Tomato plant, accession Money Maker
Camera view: vertical (180 deg); turntable rotation: 150 degrees
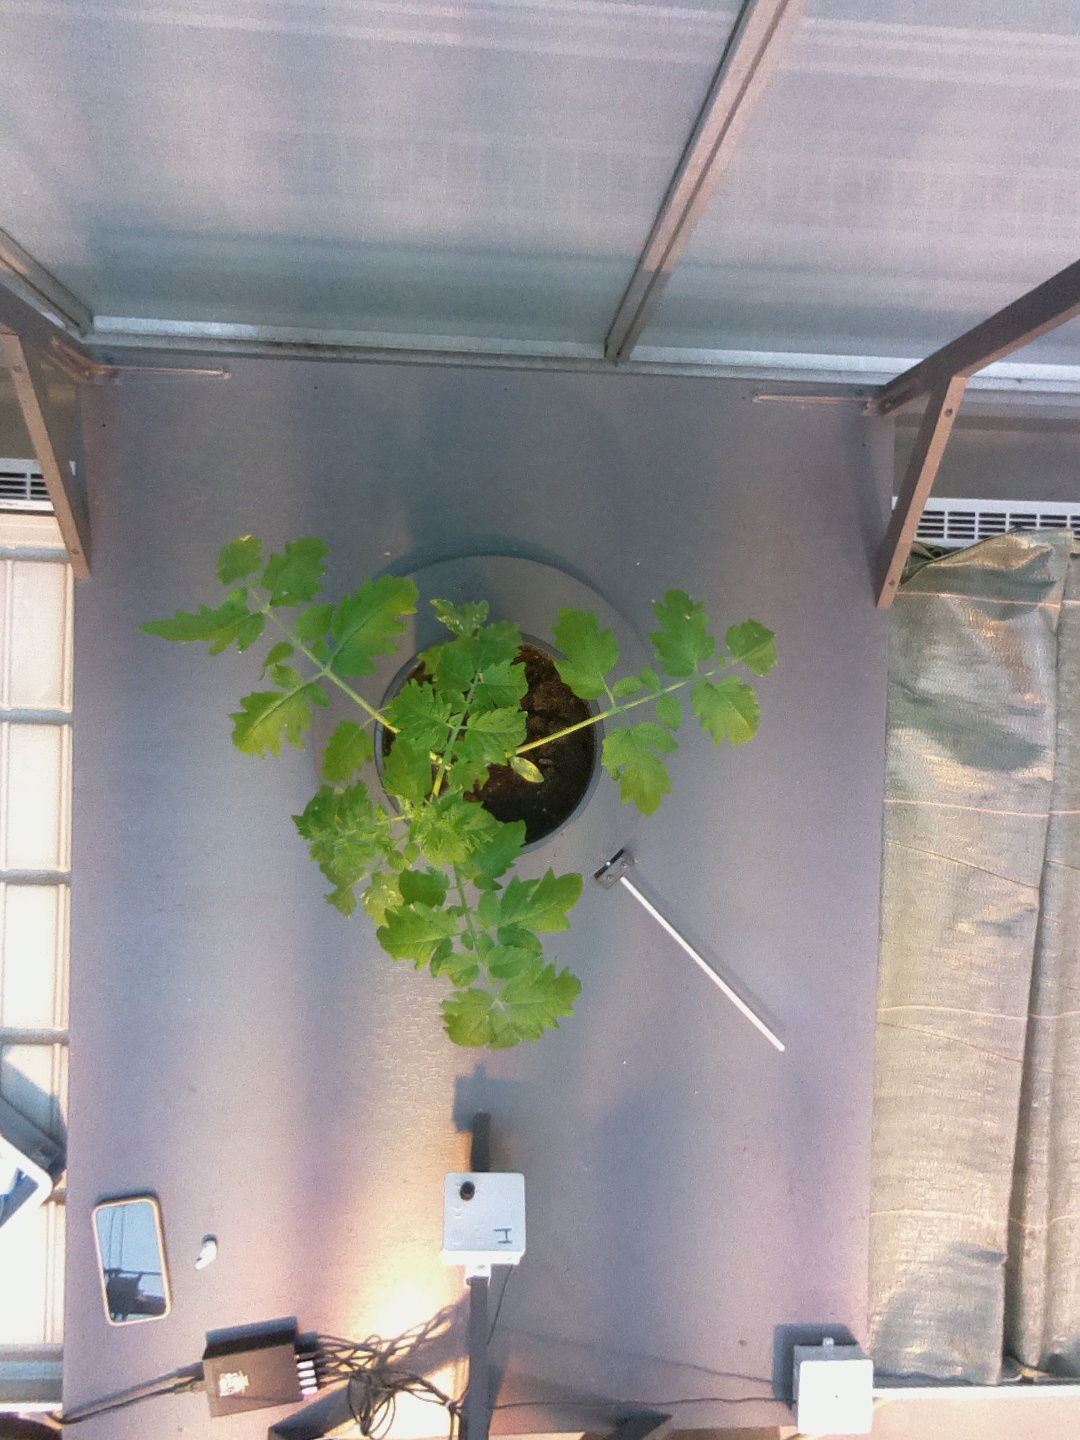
BBCH growth stage 14: 8 of true leaves visible